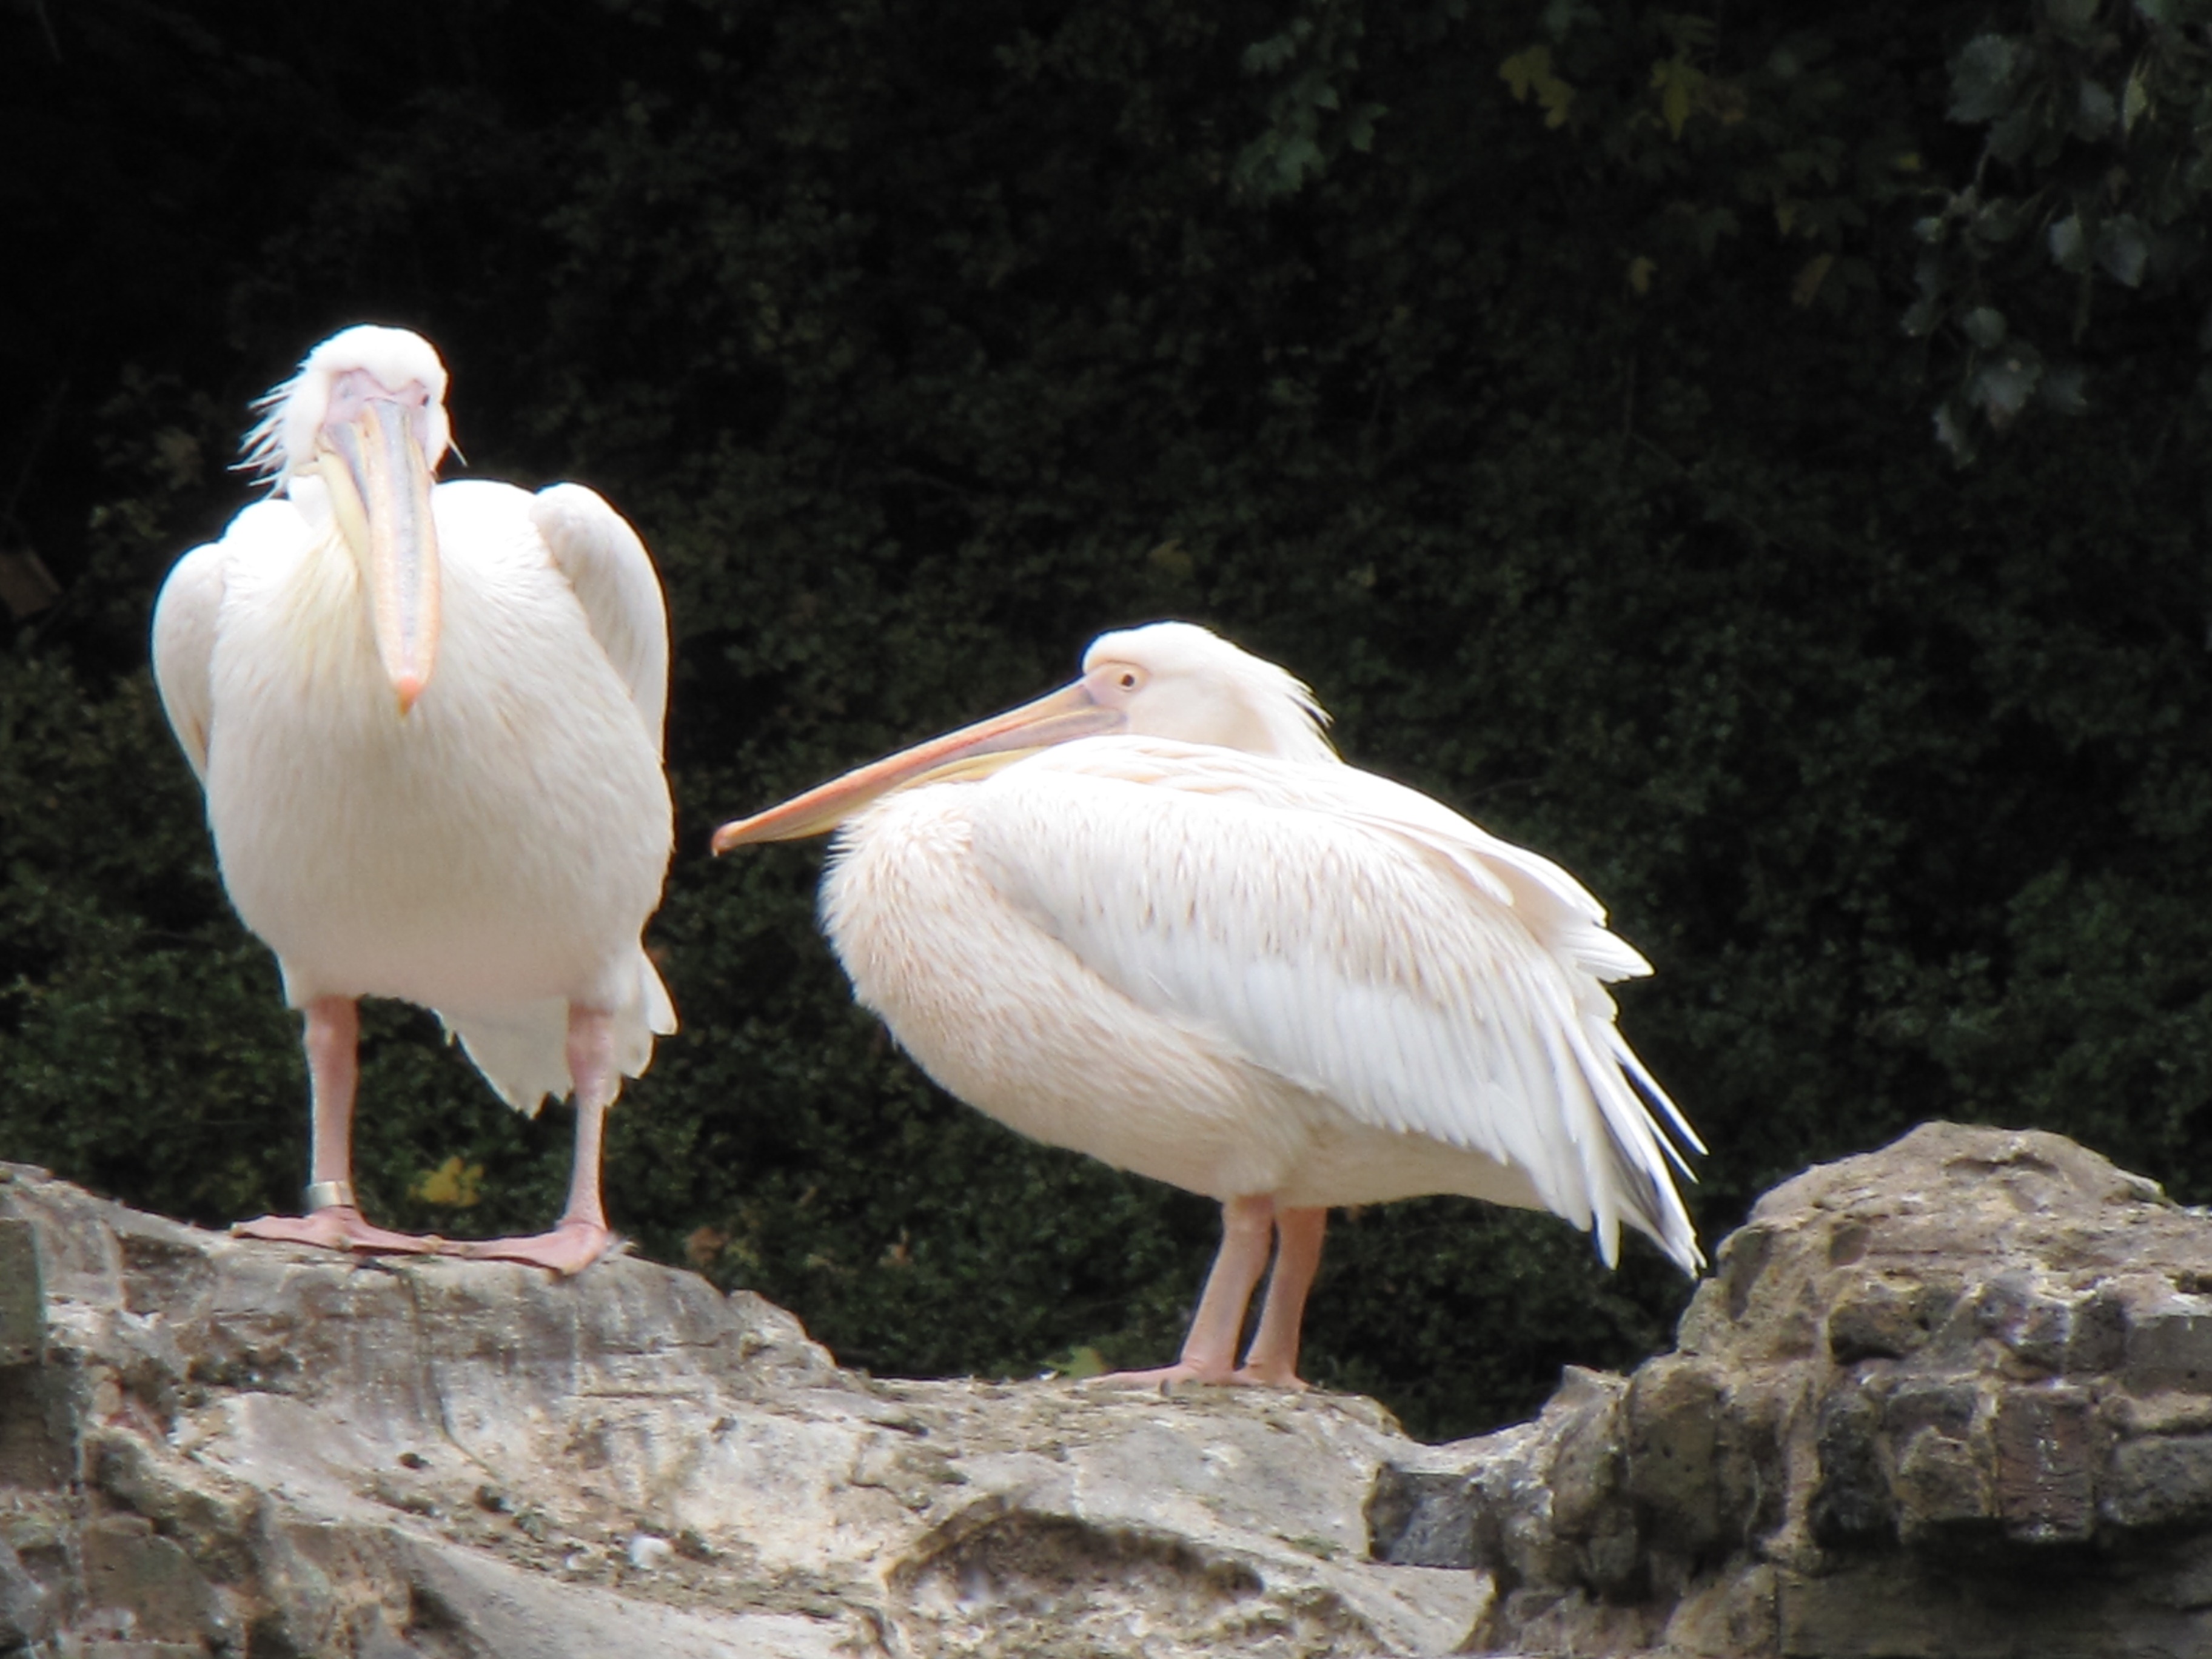
bird, wing, light, white, pelican, seabird, wildlife, zoo, beak, couple, two, rocky, fauna, plumage, rocks, birds, stones, feathers, bright, vertebrate, pair, pelicans, water birds